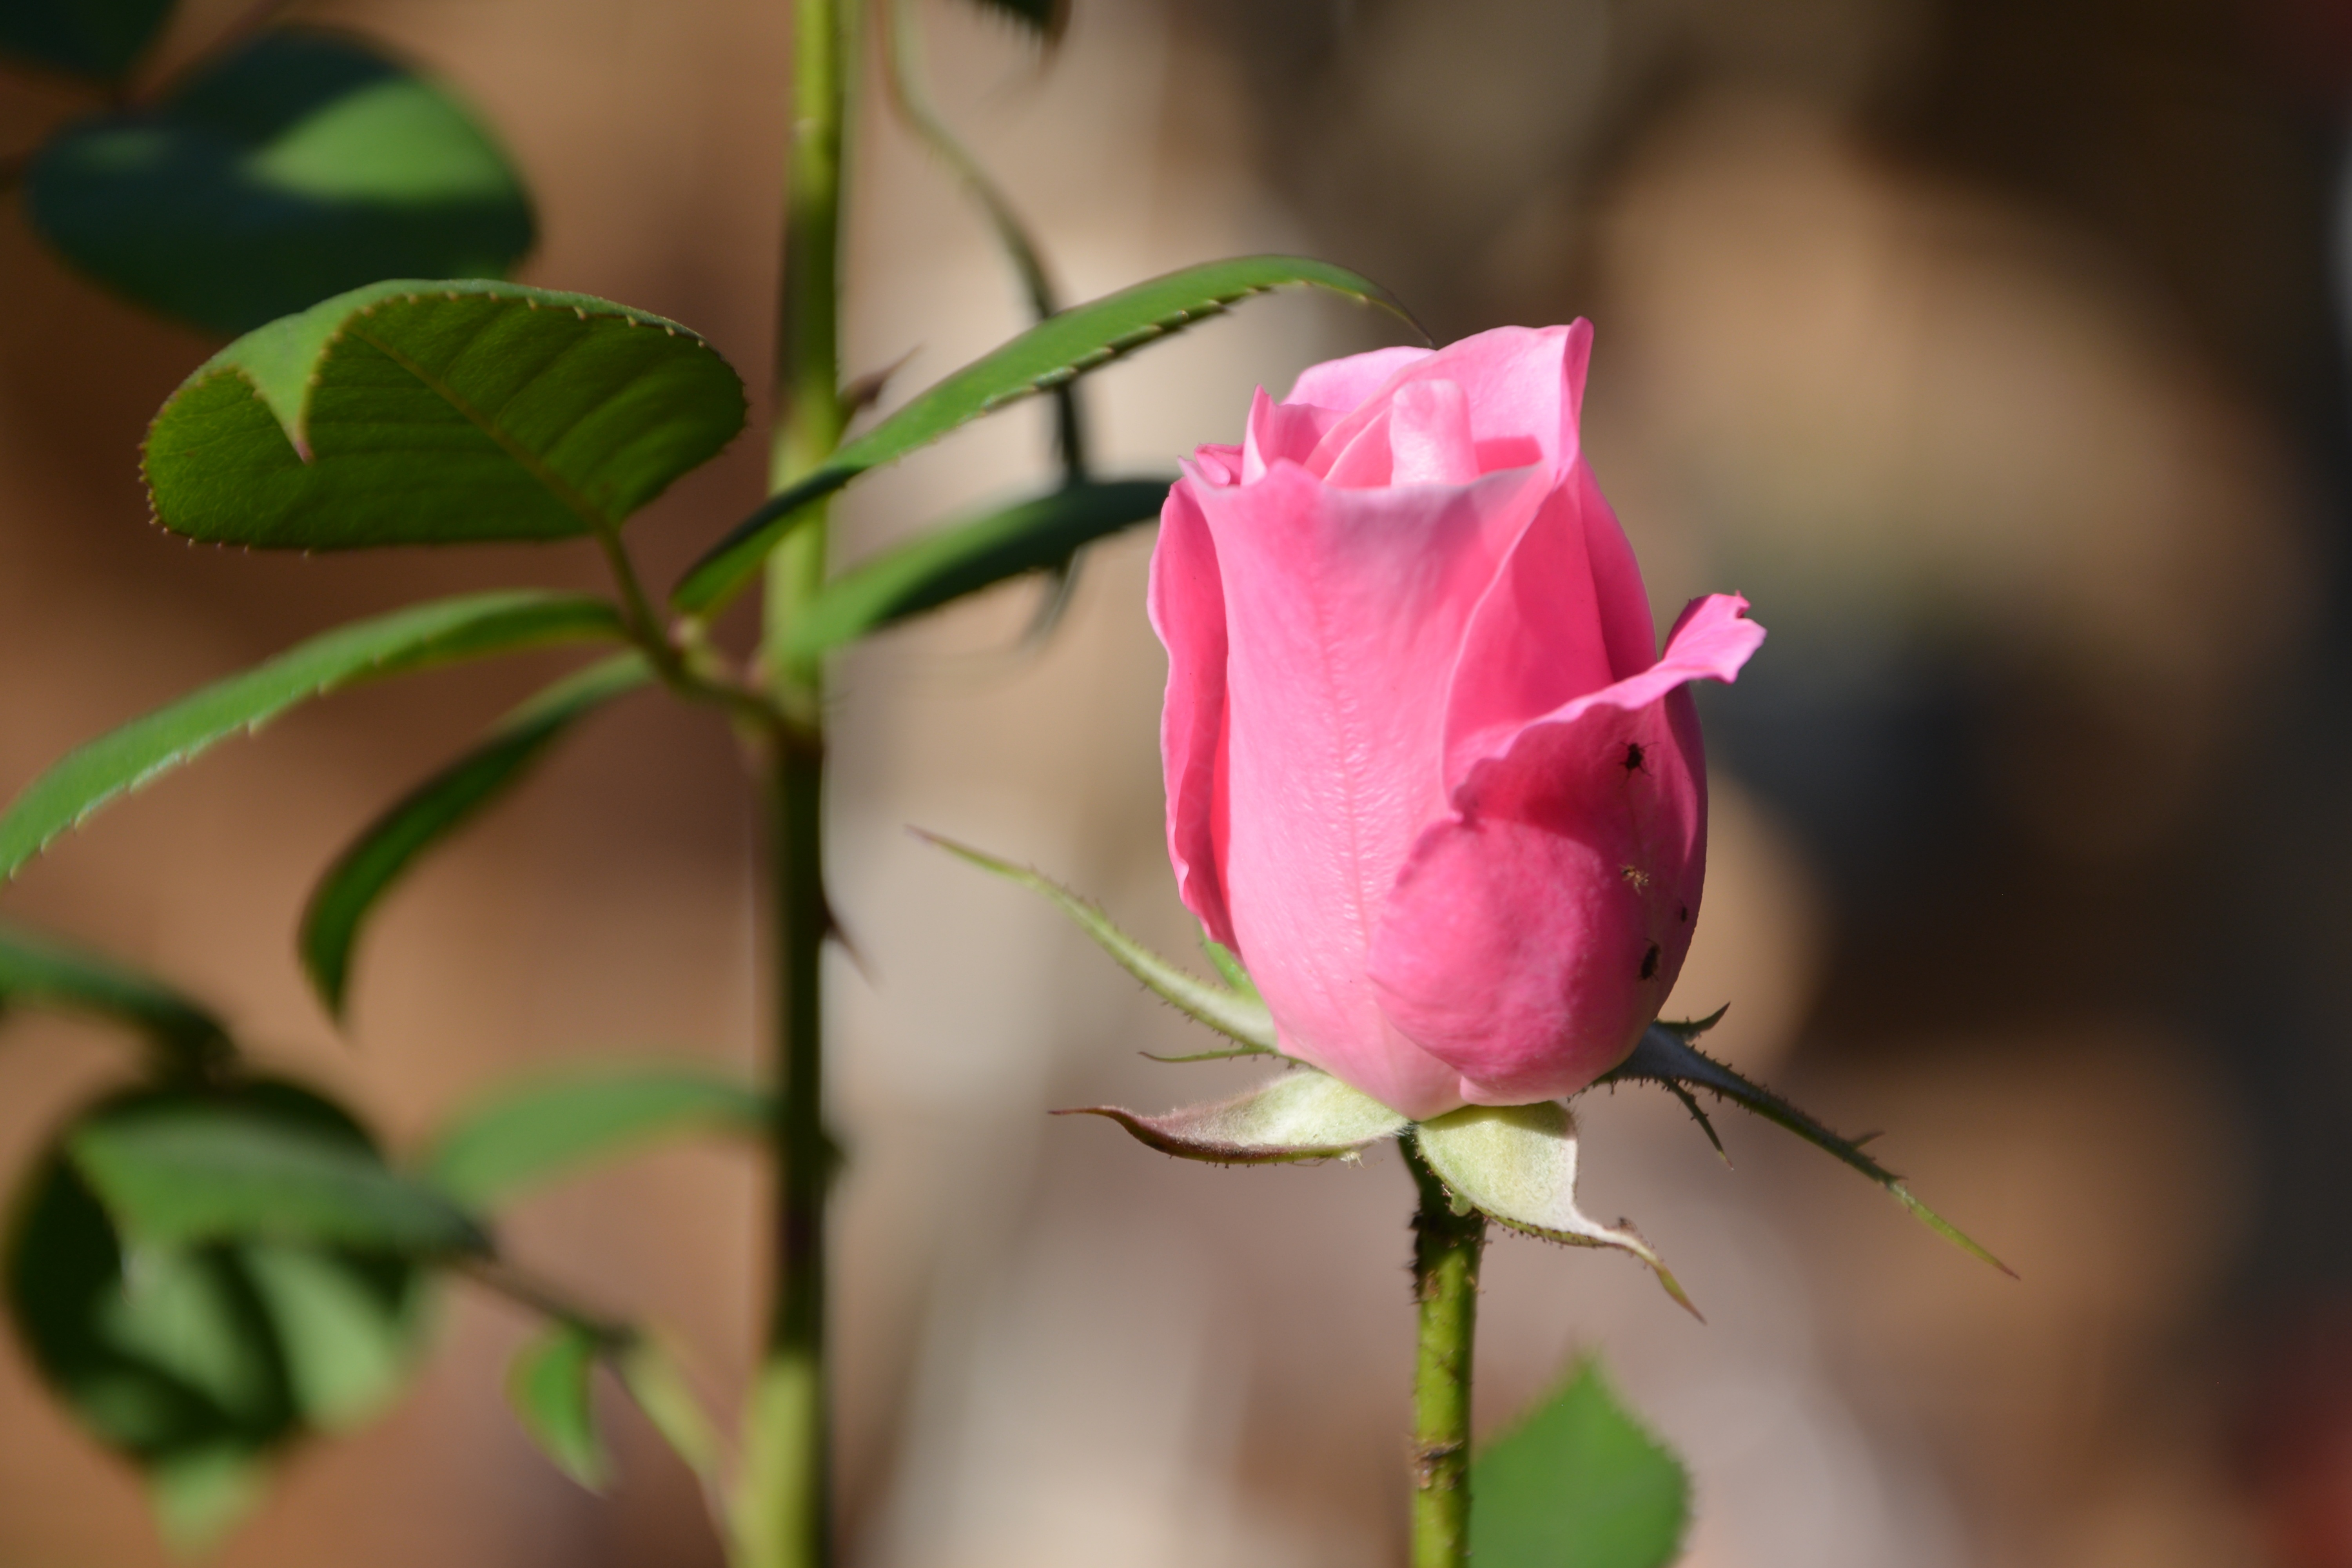
blossom, plant, leaf, flower, petal, rose, botany, pink, flora, iceberg, close up, pink rose, bud, fragrant, macro photography, flowering plant, garden roses, rose family, plant stem, land plant